The Brave One (2007 film)

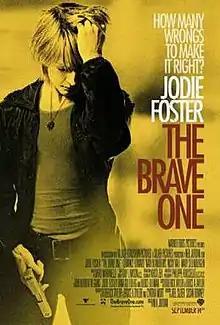
Theatrical release poster

The Brave One is a 2007 vigilante action-thriller film directed by Neil Jordan and written by Roderick Taylor, Bruce A. Taylor and Cynthia Mort. The film stars Jodie Foster as Erica Bain, a New York City radio host whose fiance is beaten to death by criminals. Terrified for her safety, she buys a pistol and undergoes a personality transformation, becoming a vigilante. Detective Sean Mercer (Terrence Howard) investigates the vigilante shootings, which lead him closer and closer to Bain. The film features Naveen Andrews, Nicky Katt, Zoë Kravitz, Mary Steenburgen and Luis Da Silva in supporting roles.